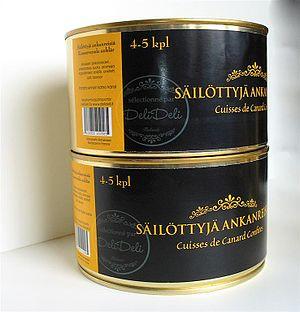
Une boîte de conserve, ou une boite de conserve, est un contenant métallique hermétique, permettant la mise en conserve des aliments et leur maintien à température ambiante. Traditionnellement, elle s’ouvre à l’aide d’un ouvre-boîte qui découpe le couvercle, à moins qu’elle ne soit dotée, comme c’est de plus en plus fréquemment le cas au XXIᵉ siècle, d’un dispositif d’ouverture facilitée.